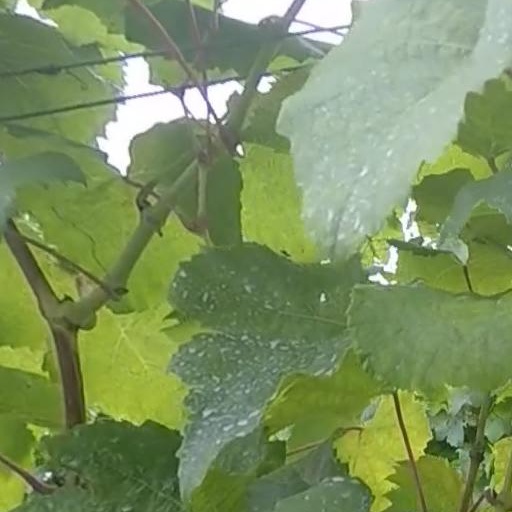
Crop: grape